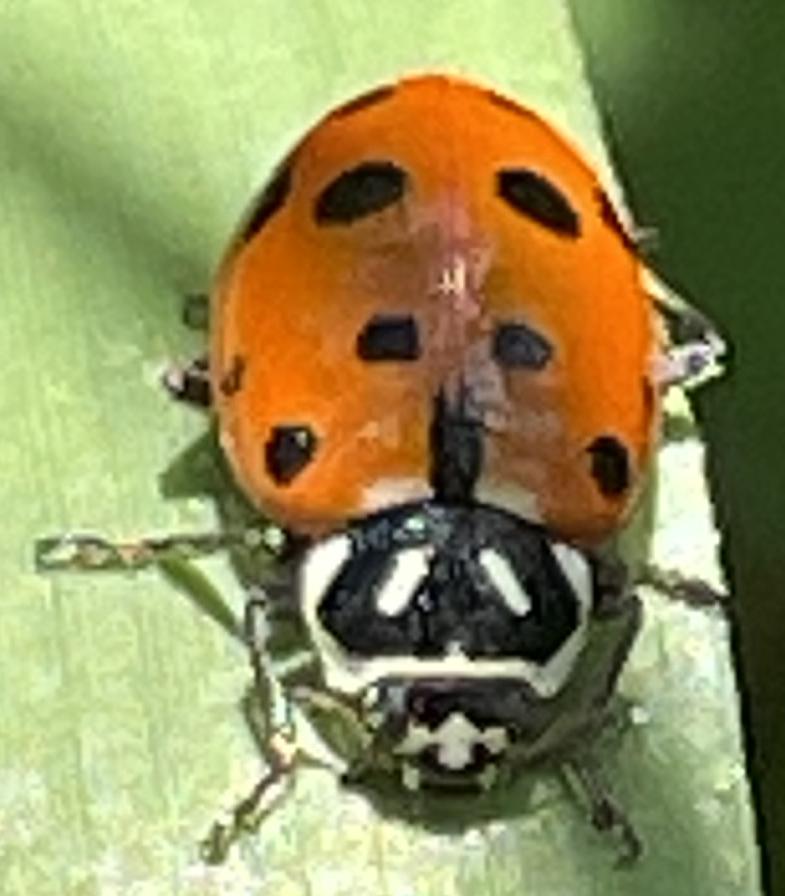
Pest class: predators